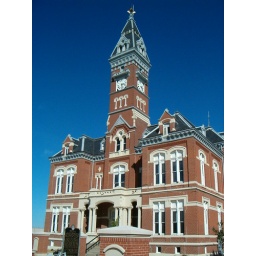
This beautiful courthouse was built in 1881. The tall slender clock tower is striking.